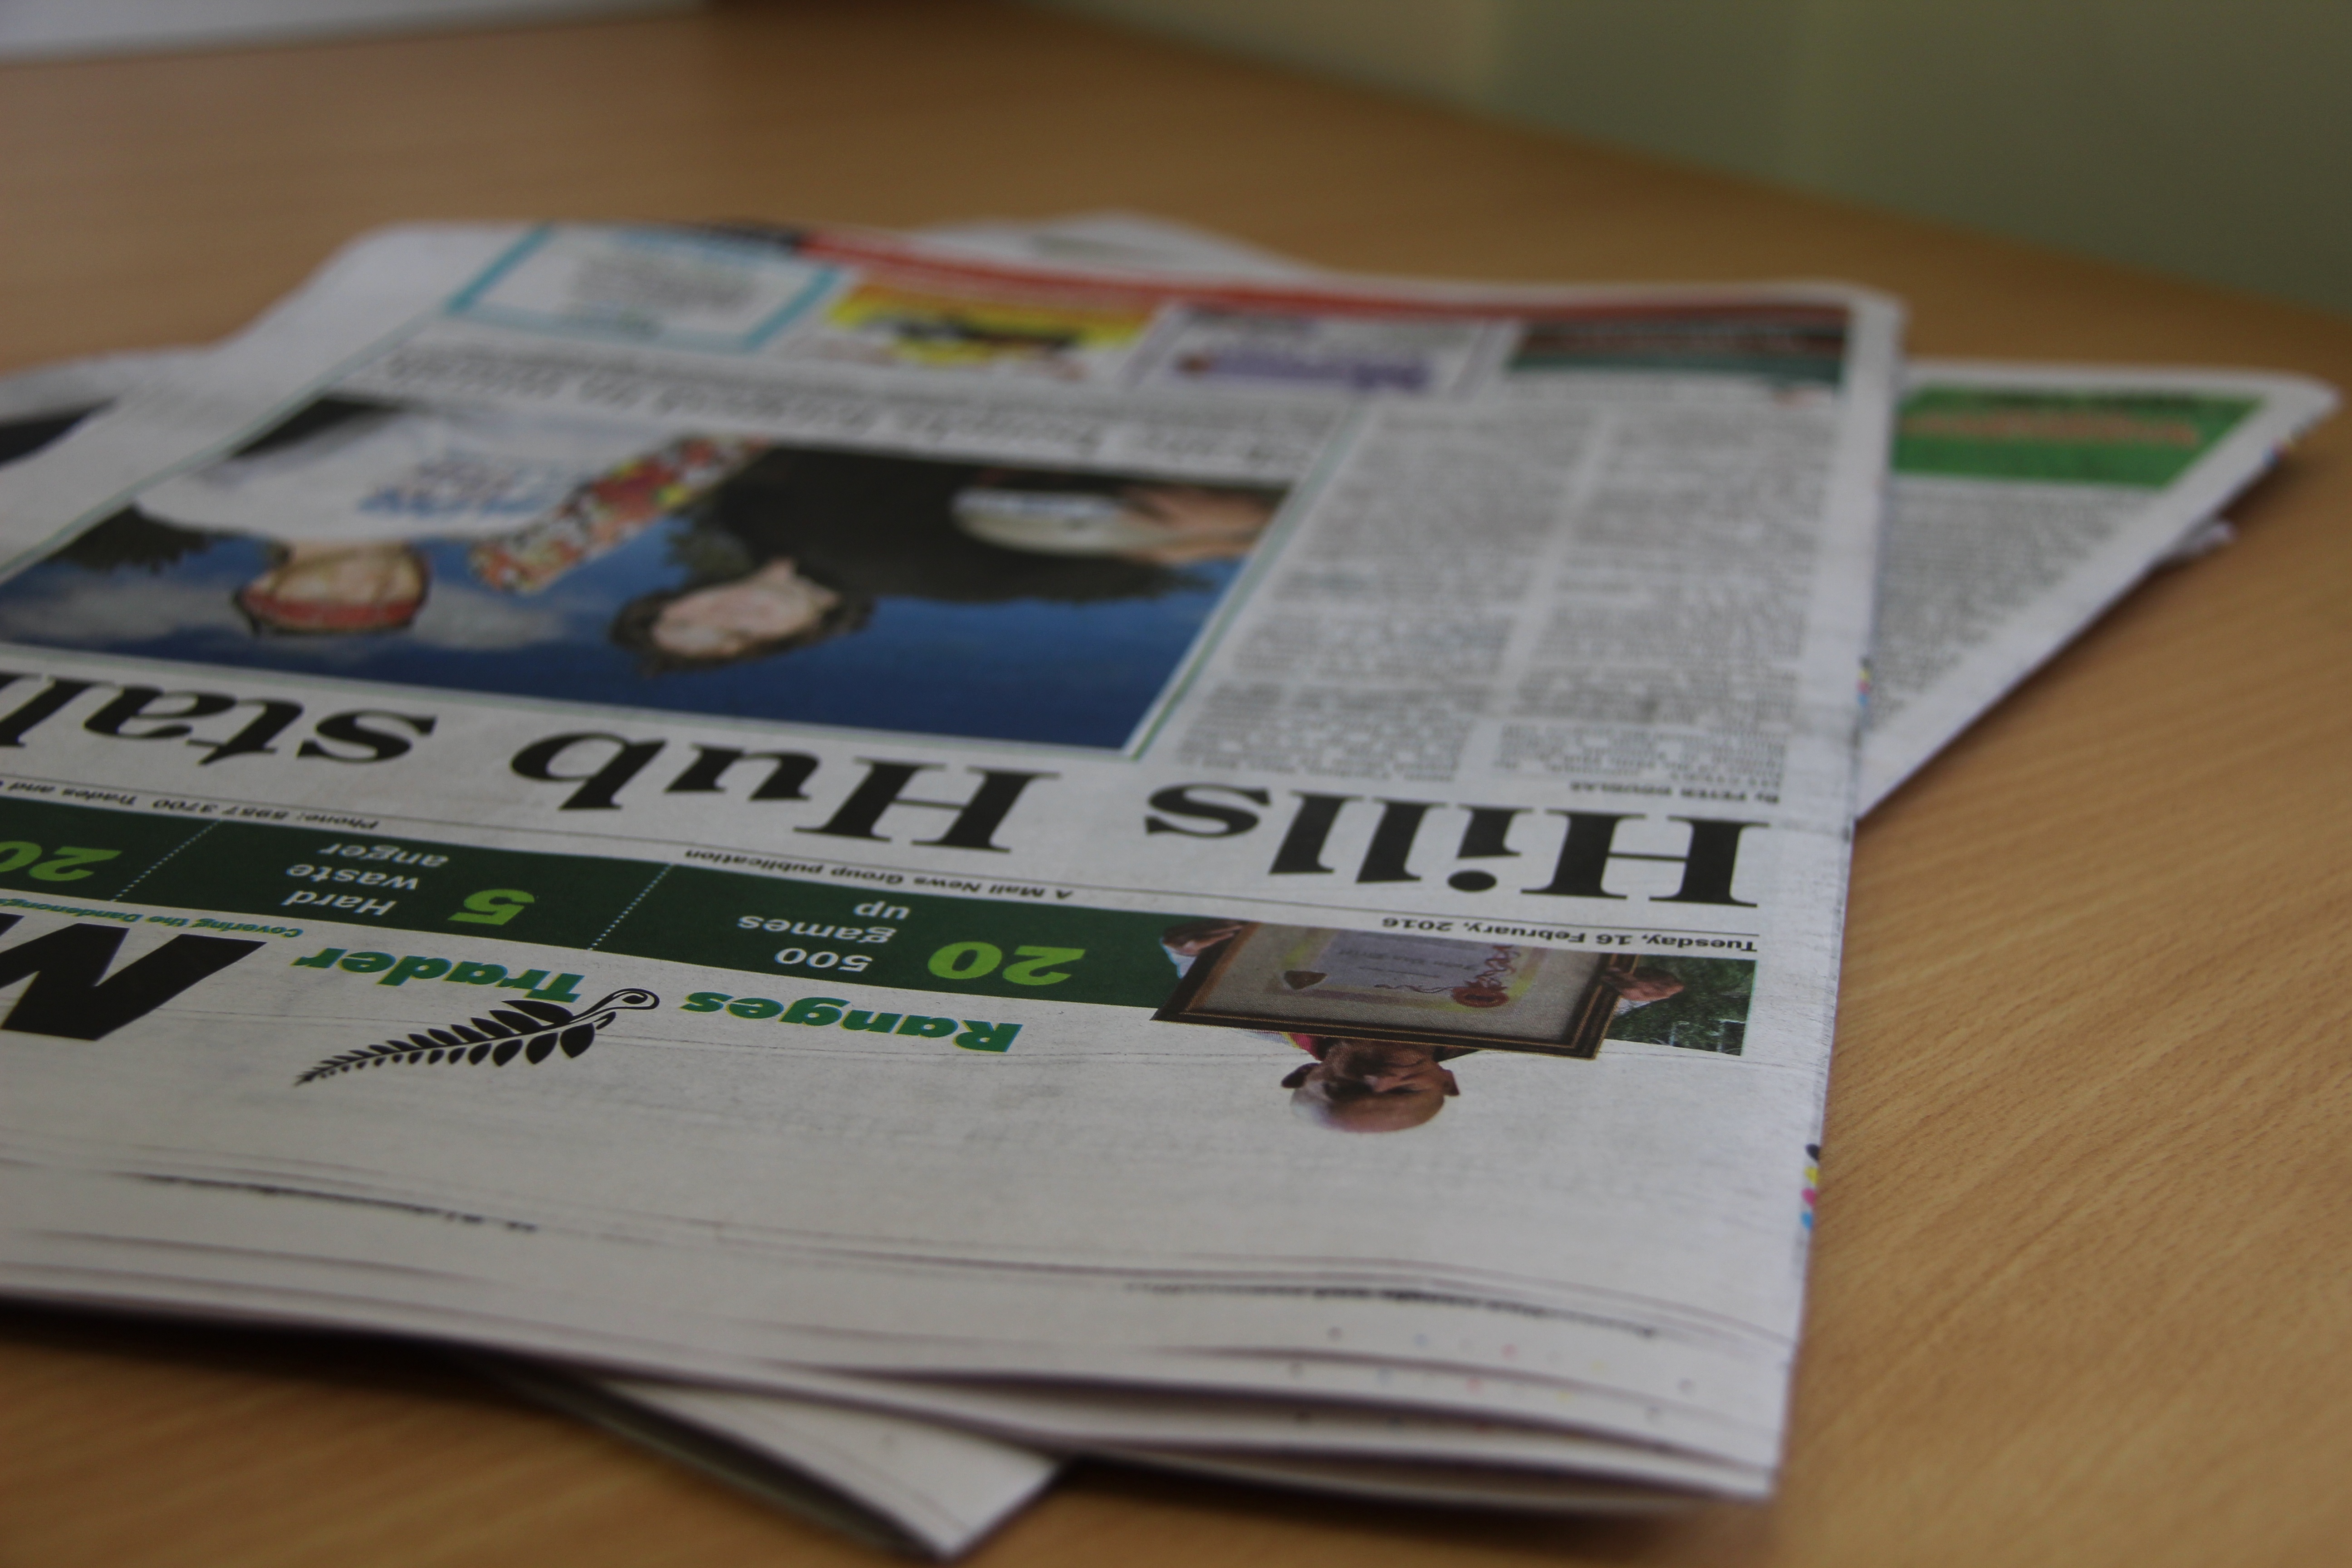
advertising, newspaper, print, paper, brand, cash, art, press, media, document, news, journalism, article, publication